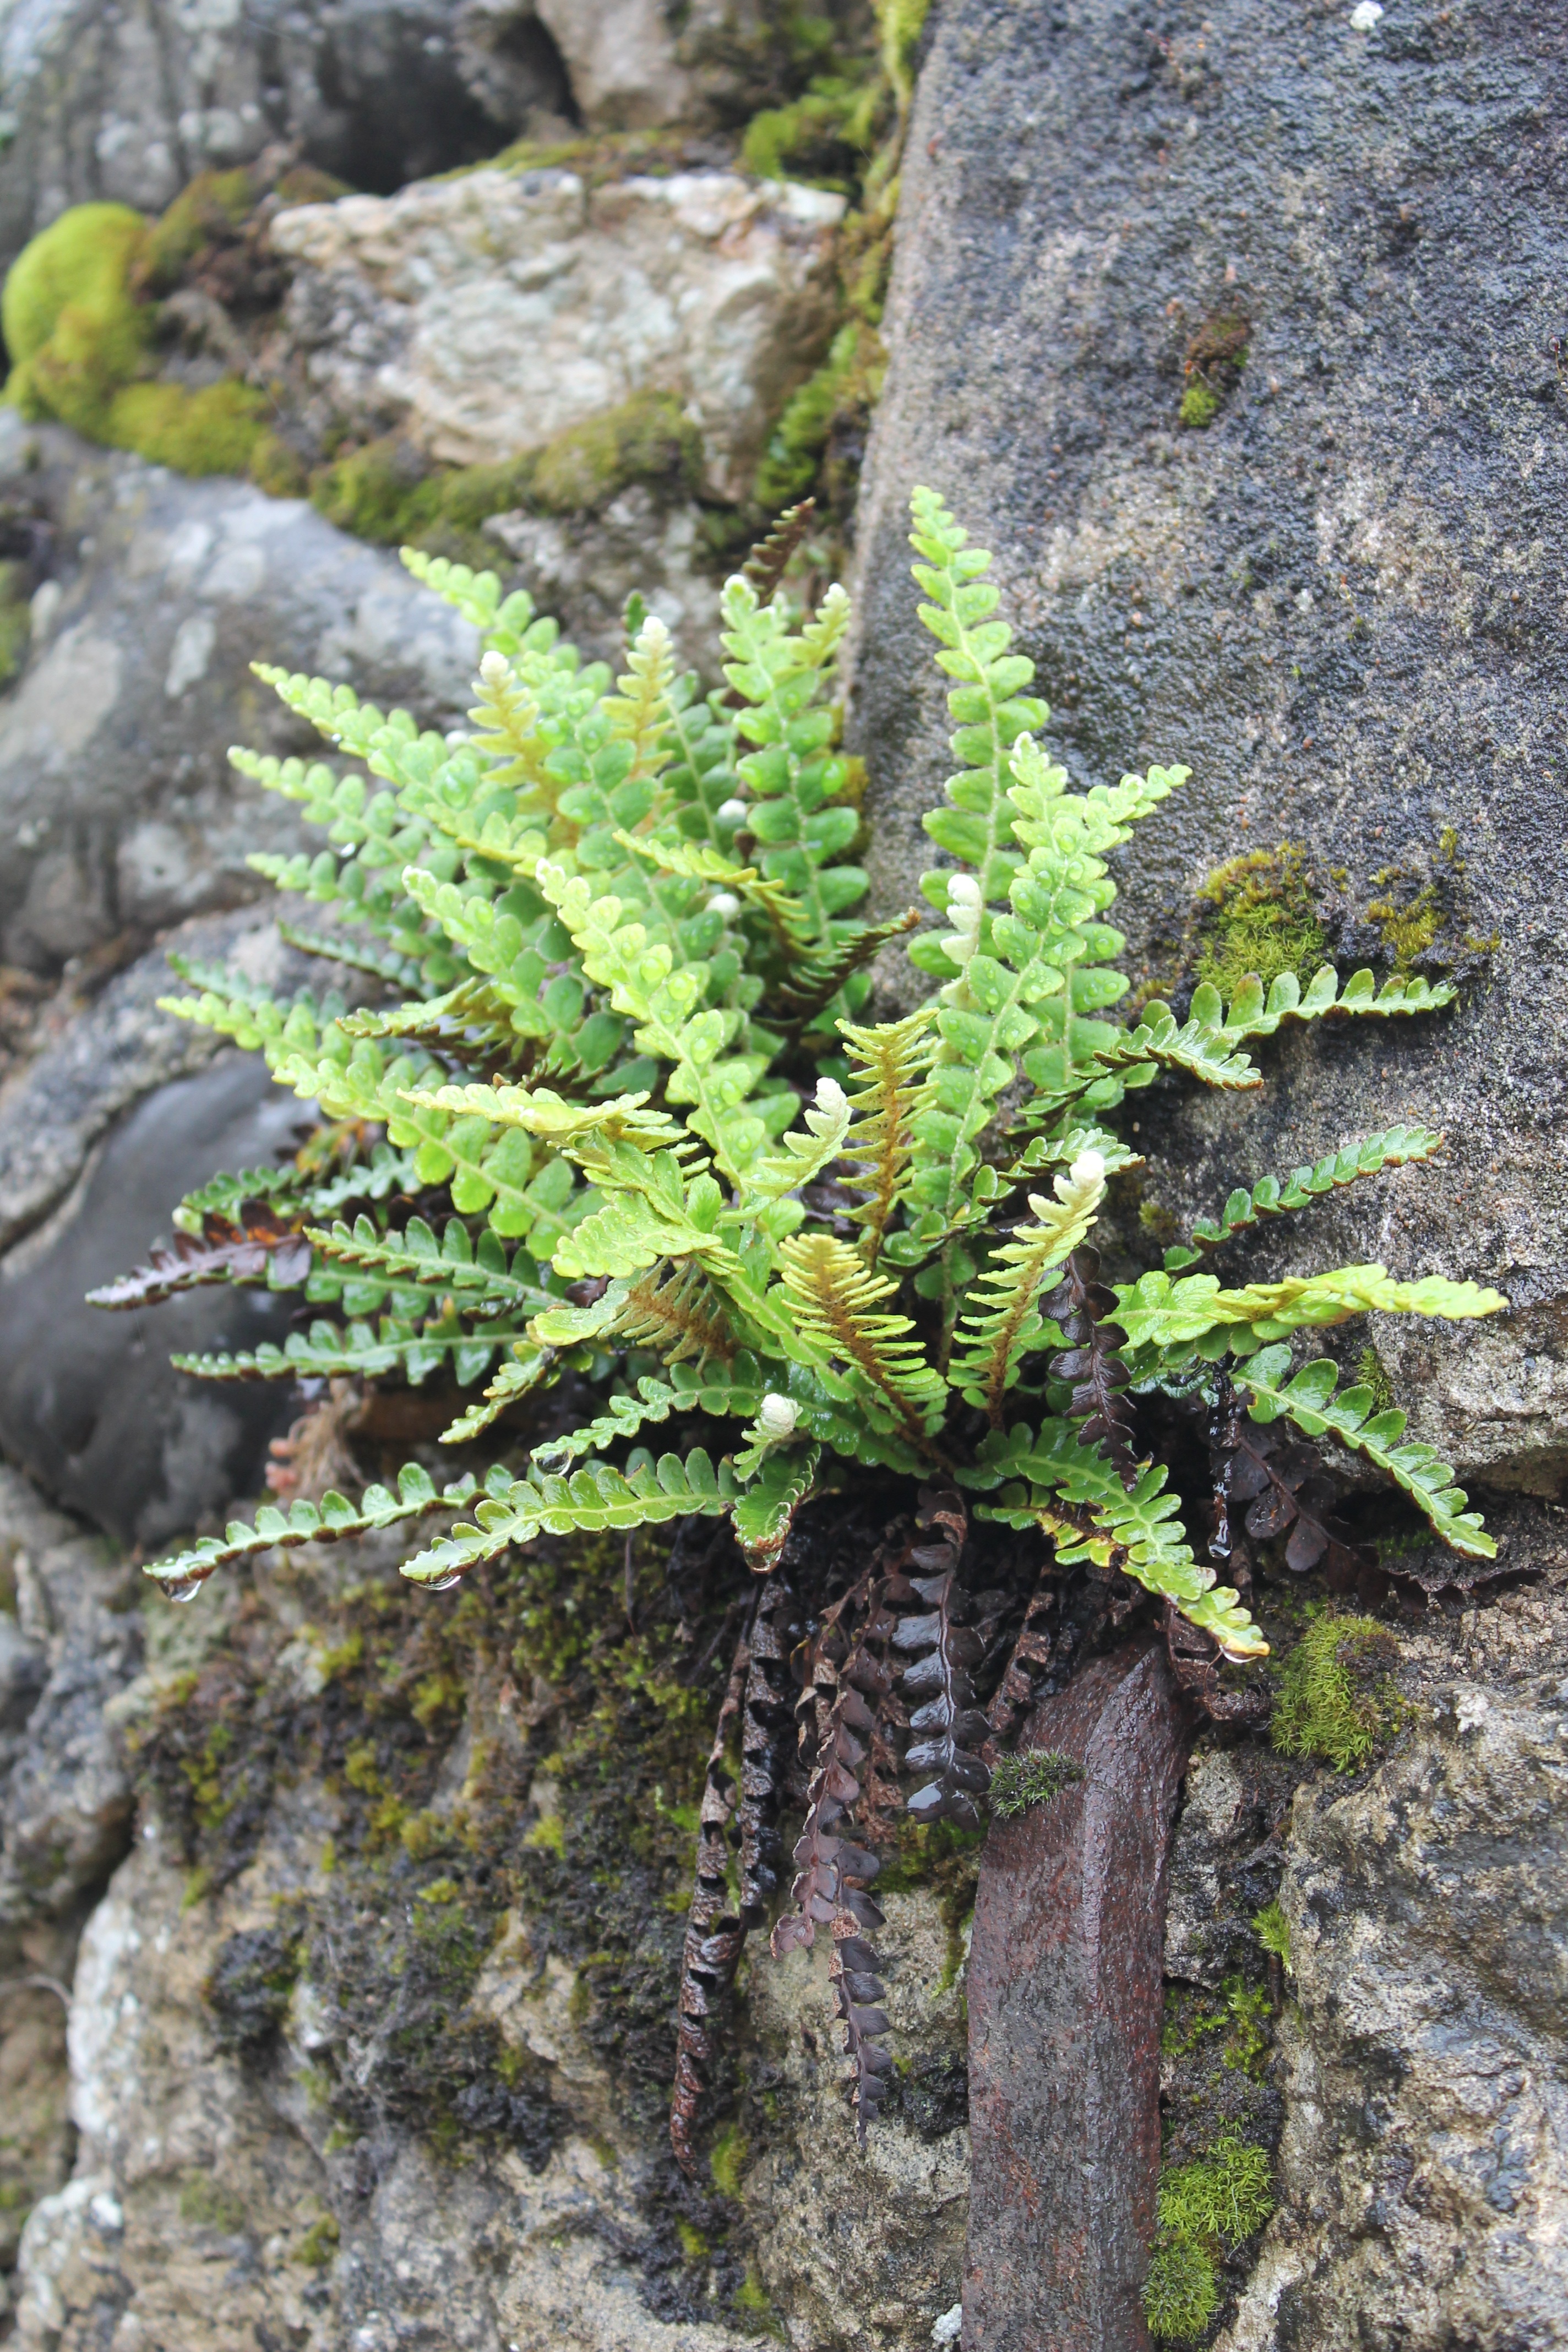
tree, plant, leaf, flower, trunk, moss, botany, flora, fern, spruce, flowering plant, woody plant, land plant, ferns and horsetails, vascular plant, ostrich fern, growth in stone, plant in rock